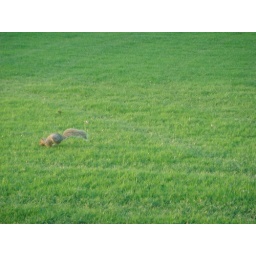
Squirrel in the white house garden.